Sadak 2

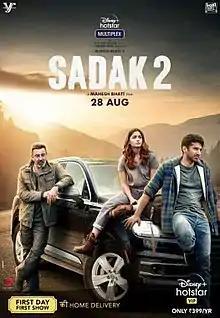
Official release poster

Sadak 2 is a 2020 Indian Hindi-language action thriller road film directed by Mahesh Bhatt and produced by Fox Star Studios and Mukesh Bhatt under their banner Vishesh Films. A sequel to the 1991 film "Sadak", it stars Sanjay Dutt (reprising his role from the original), Alia Bhatt and Aditya Roy Kapur in the lead roles with an ensemble supporting cast, while Pooja Bhatt makes a special appearance. The film marks Mahesh Bhatt's return as a director after 20 years. The film's story takes place twenty-nine years after the events of its predecessor.